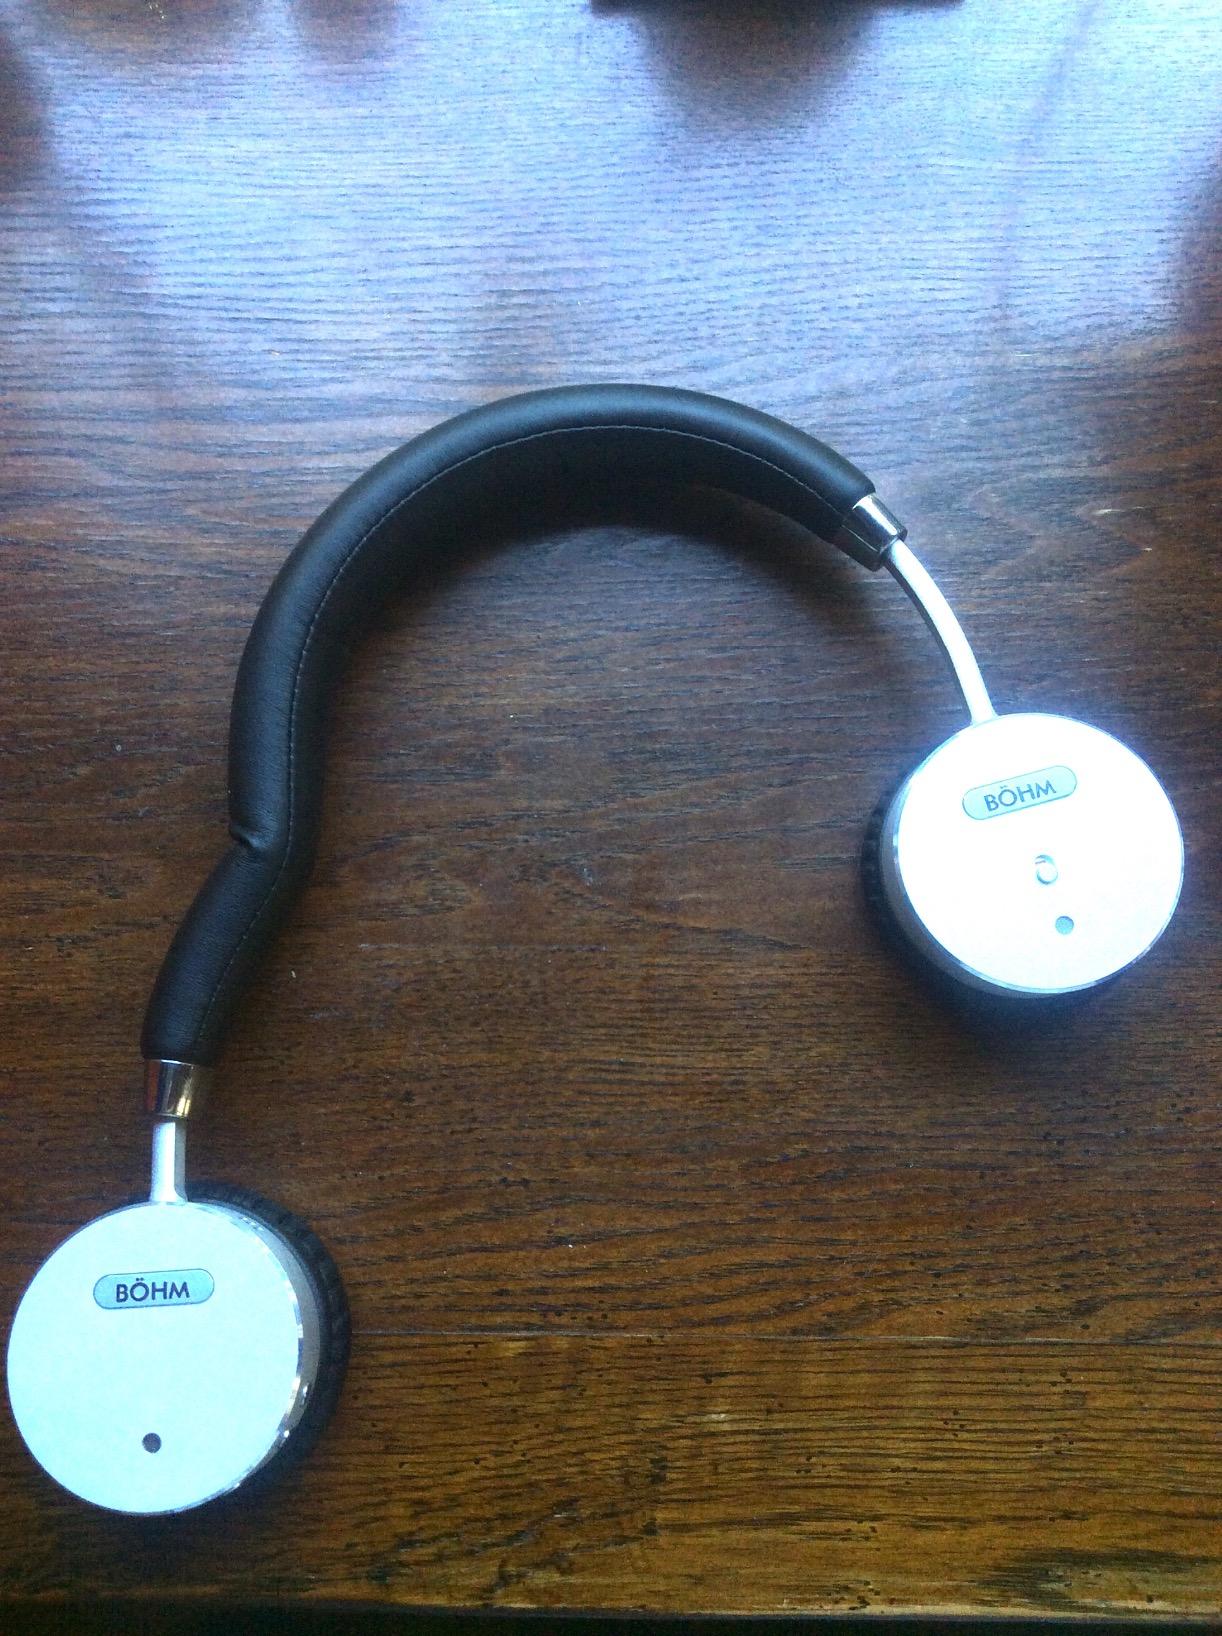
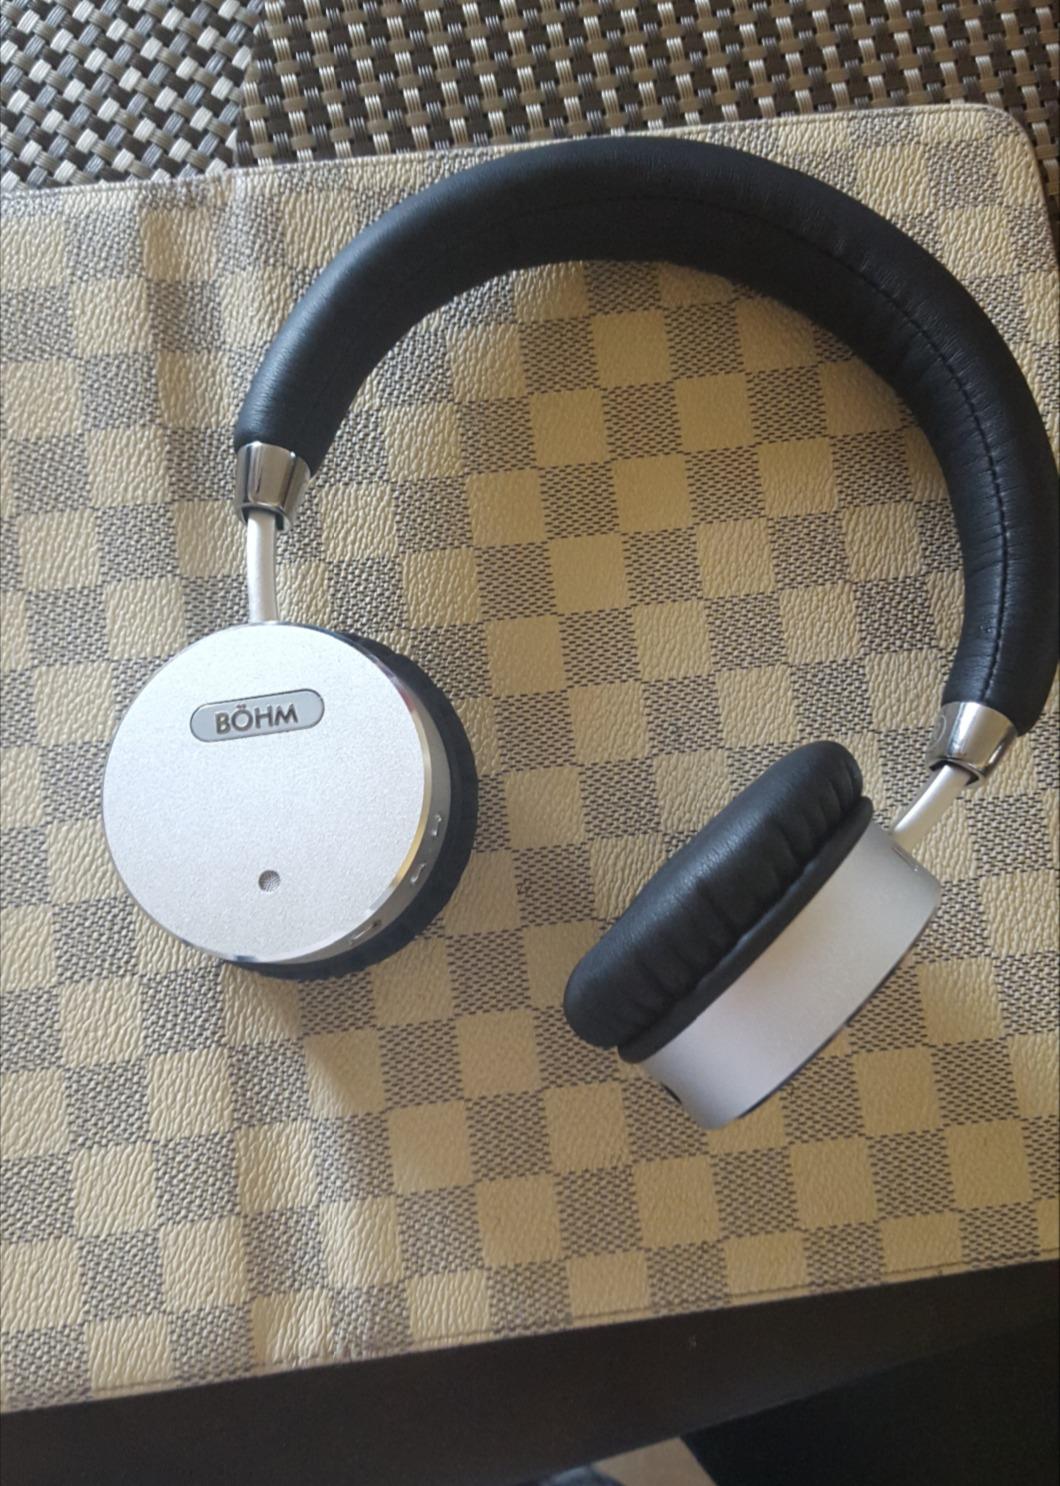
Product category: headphones
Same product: yes